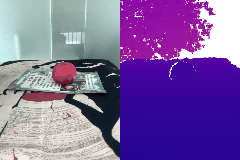
Label: apple